Districts of Ivory Coast

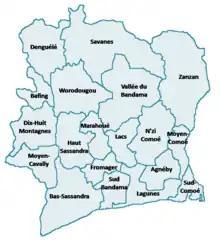
Regions of Ivory Coast prior to 2011

Prior to September 2011, Ivory Coast's first-level administrative subdivisions were 19 regions. In 2011, the regions were reorganized into the 14 districts (12 regular districts and 2 autonomous districts). In 2014, the districts were abolished except for the two autonomous districts of Abidjan and Yamoussoukro. Then in 2021 the former districts were reinstated as autonomous districts. The following is a summary of how the districts were constructed from the former regions: